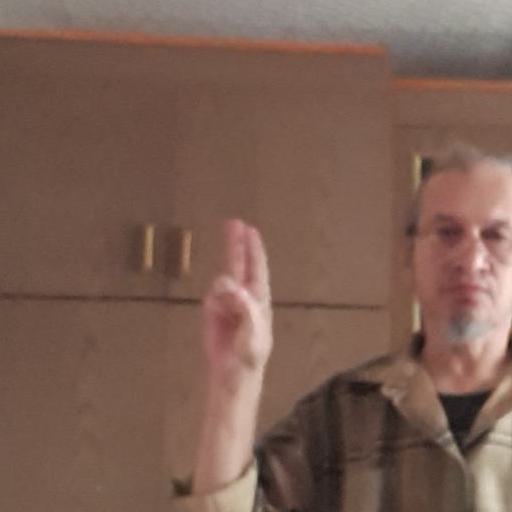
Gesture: two_up